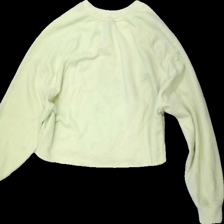
View: back
Type: Sweater
Category: Ladies
Brand: Fbsisters (New Yorker)
Colors: Yellow, Purple
Material: 53% Polyester 47% Cotton
Pattern: Other
Cut: Cropped, C-collar
Size: L
Price range: <50
Recommended usage: Export
Description: Sweatshirt with print